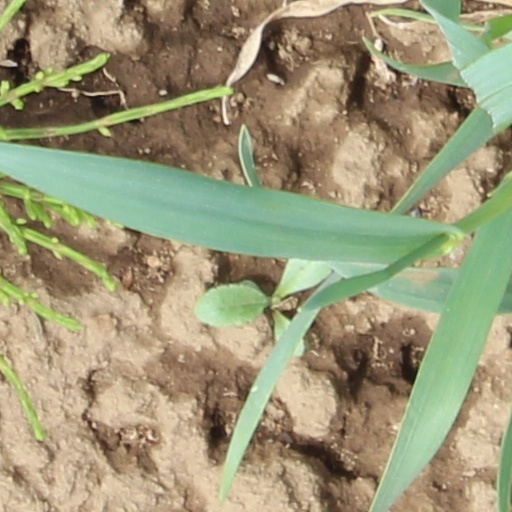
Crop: wheat